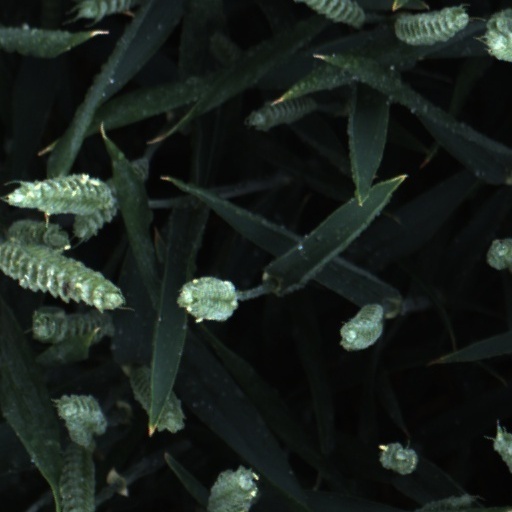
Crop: wheat